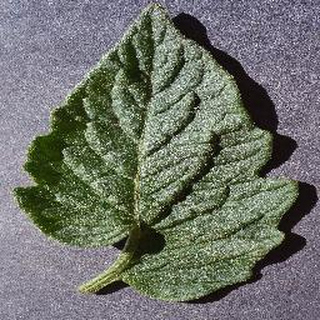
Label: healthy_tomato